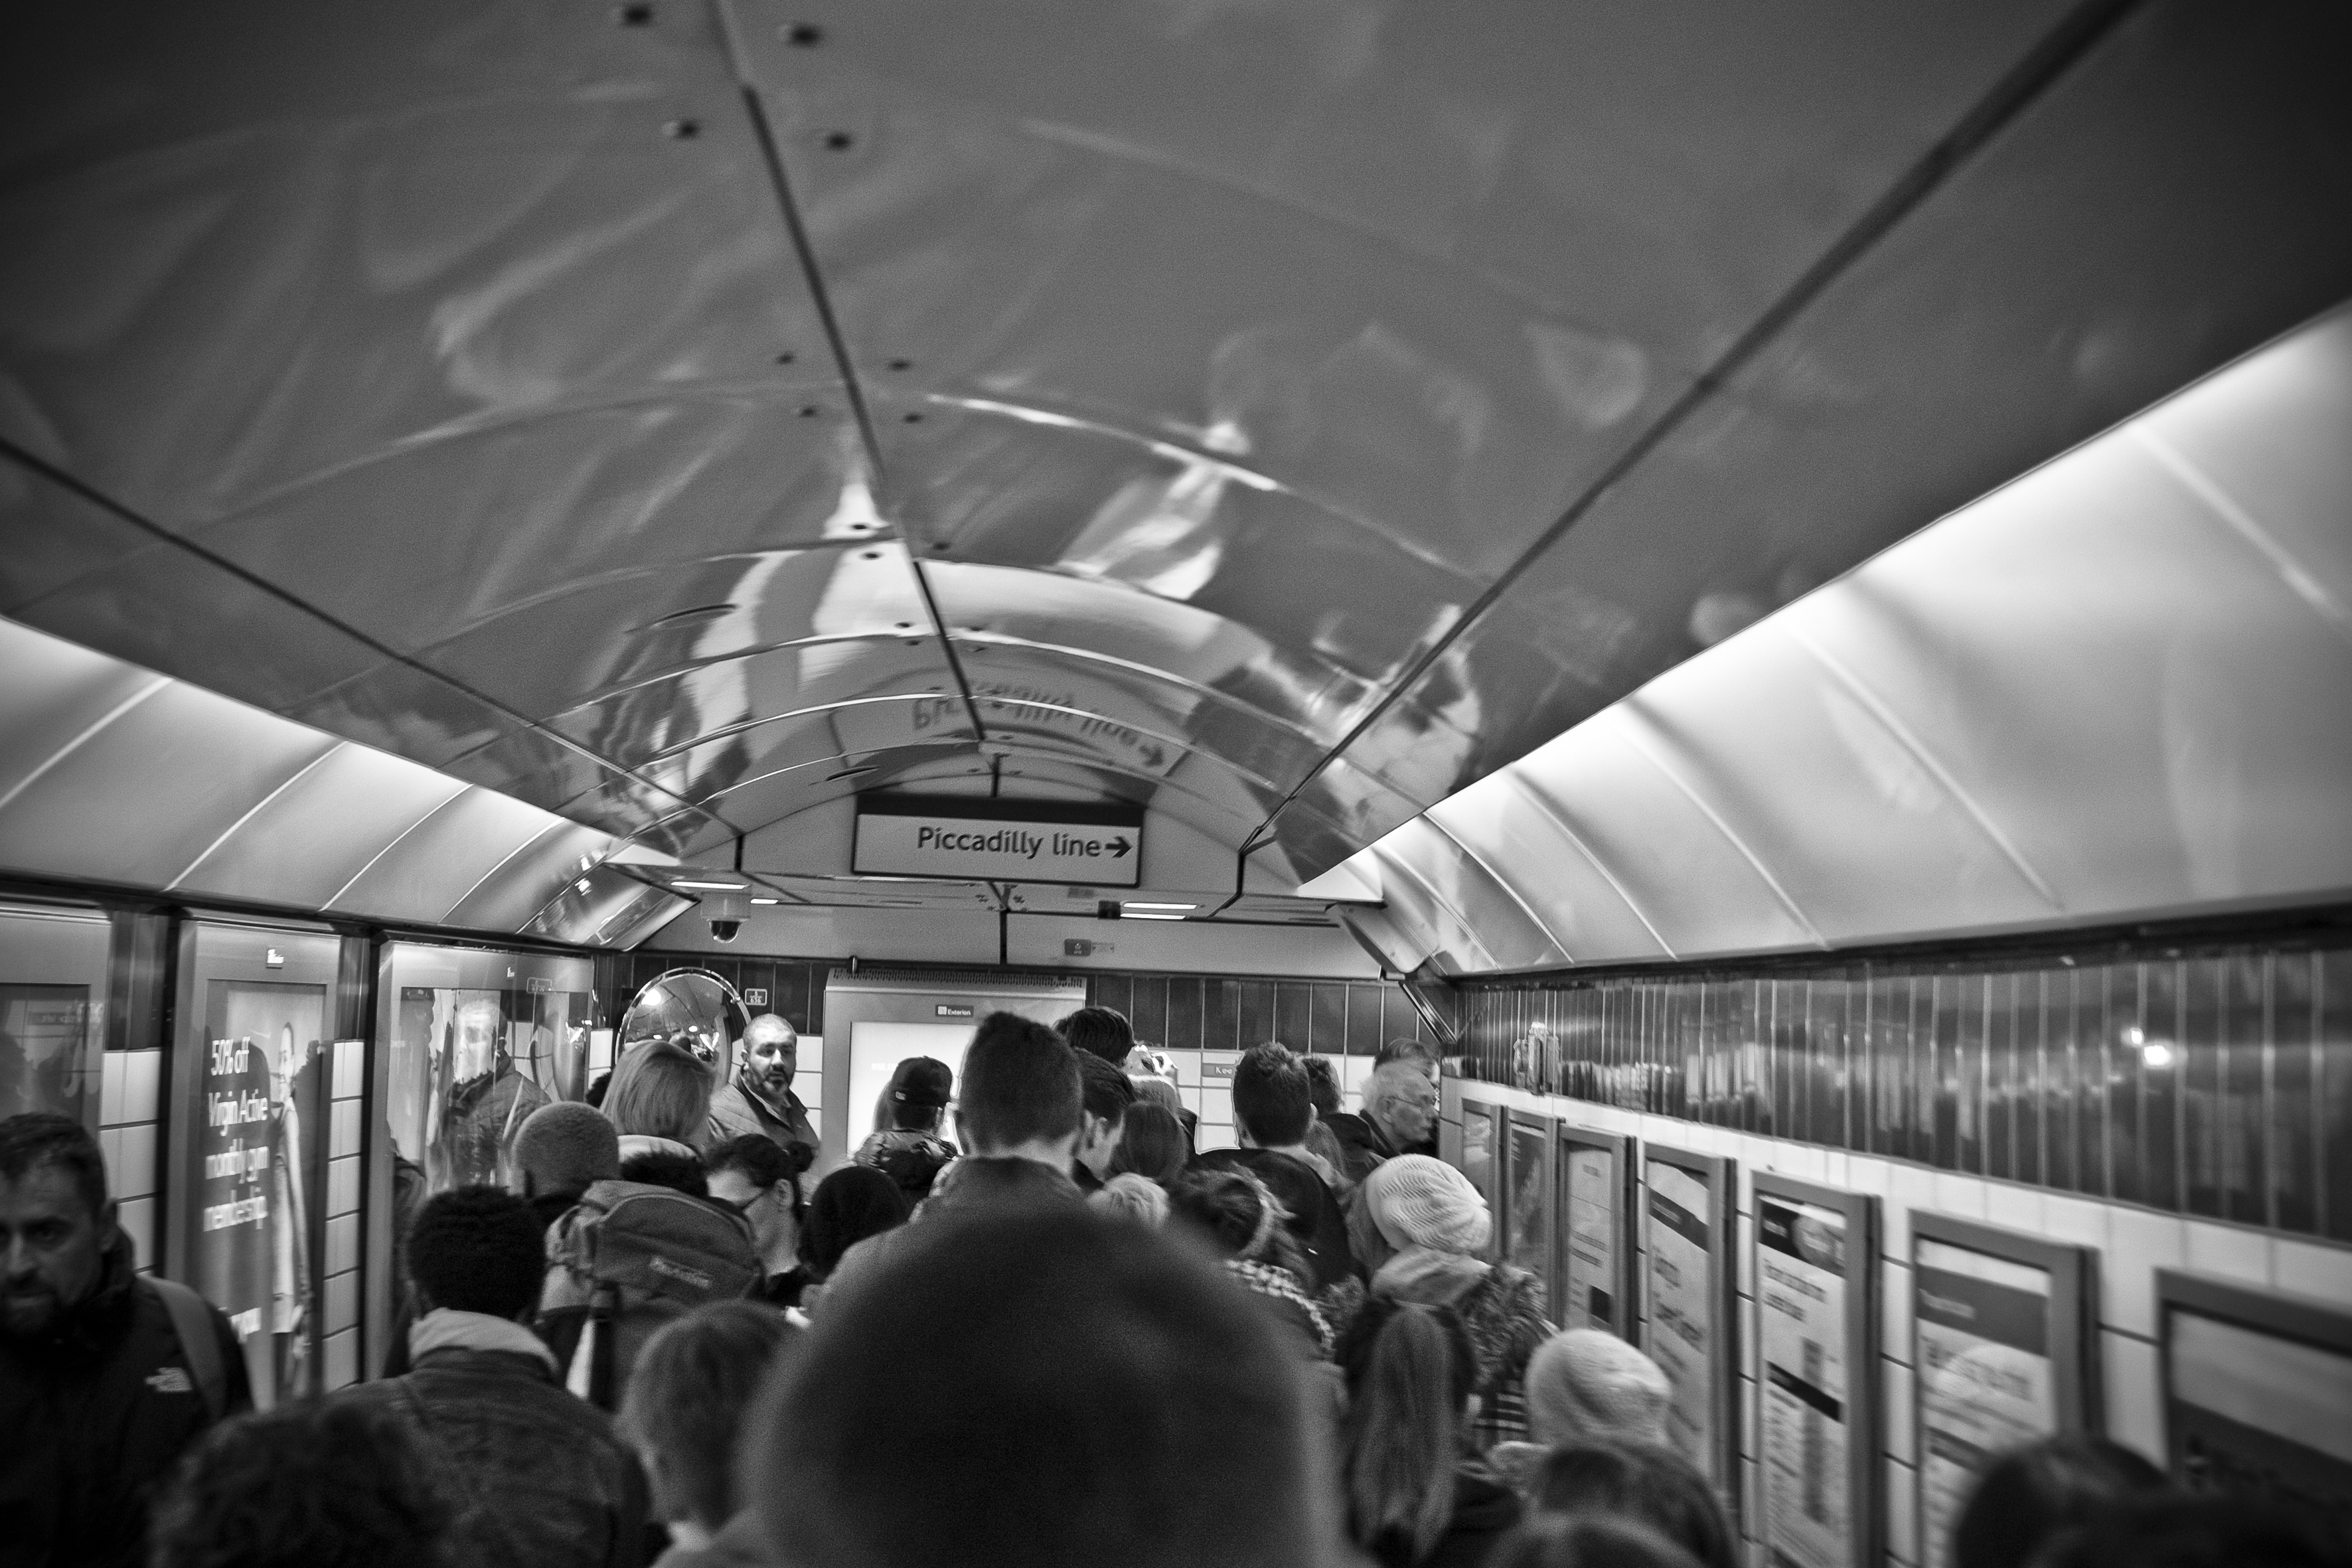
black and white, street, urban, crowd, travel, transport, fujifilm, vehicle, market, monochrome, public transport, uk, england, bw, blackandwhite, blackwhite, london, infrastructure, ngc, noiretblanc, fuji, fujixt1, passenger, fujix, monochrome photography